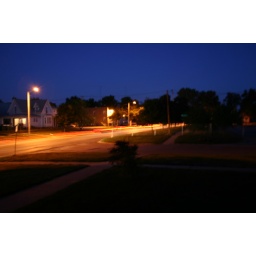
Shot of the street in front of our house at dusk one night.